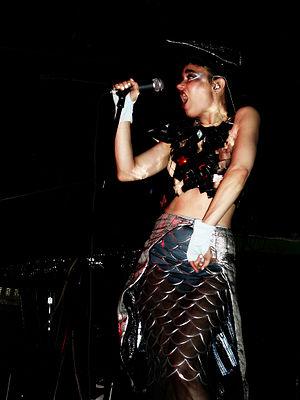
Kristeen Young est une auteure-compositrice-interprète et pianiste américaine. Son groupe en tournée est connu sous le nom de KRISTEENYOUNG. Originaire de Saint-Louis, dans le Missouri, Young a commencé à jouer du piano à l'adolescence et a fréquenté plus tard une école d'art. Elle a sorti sept albums studio. Young a aussi chanté avec plusieurs artistes dont David Bowie, Morrissey et Brian Molko de Placebo. Elle a également enregistré avec le producteur Tony Visconti et le batteur Dave Grohl.